Telecommunications in Bangladesh

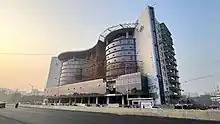
BTRC Bhaban

The telecom sector in Bangladesh is rapidly emerging. Bangladesh Telecommunication Regulatory Commission (BTRC) is the regulatory authority for this sector, overseeing licensing, policy, etc.